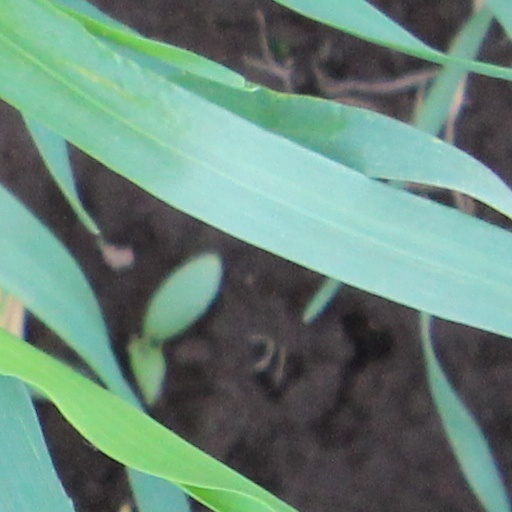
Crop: wheat